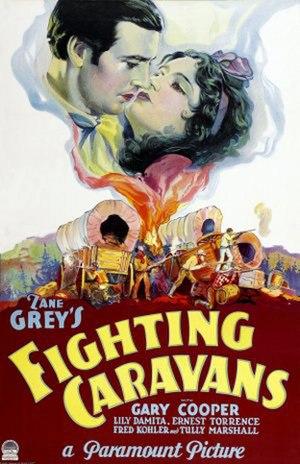
L'Attaque de la caravane est un western américain réalisé par Otto Brower et David Burton, sorti en 1931.